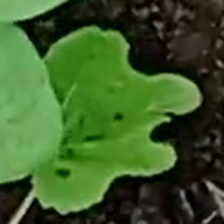
Weed species: Little_Mallow(Malva parviflora)